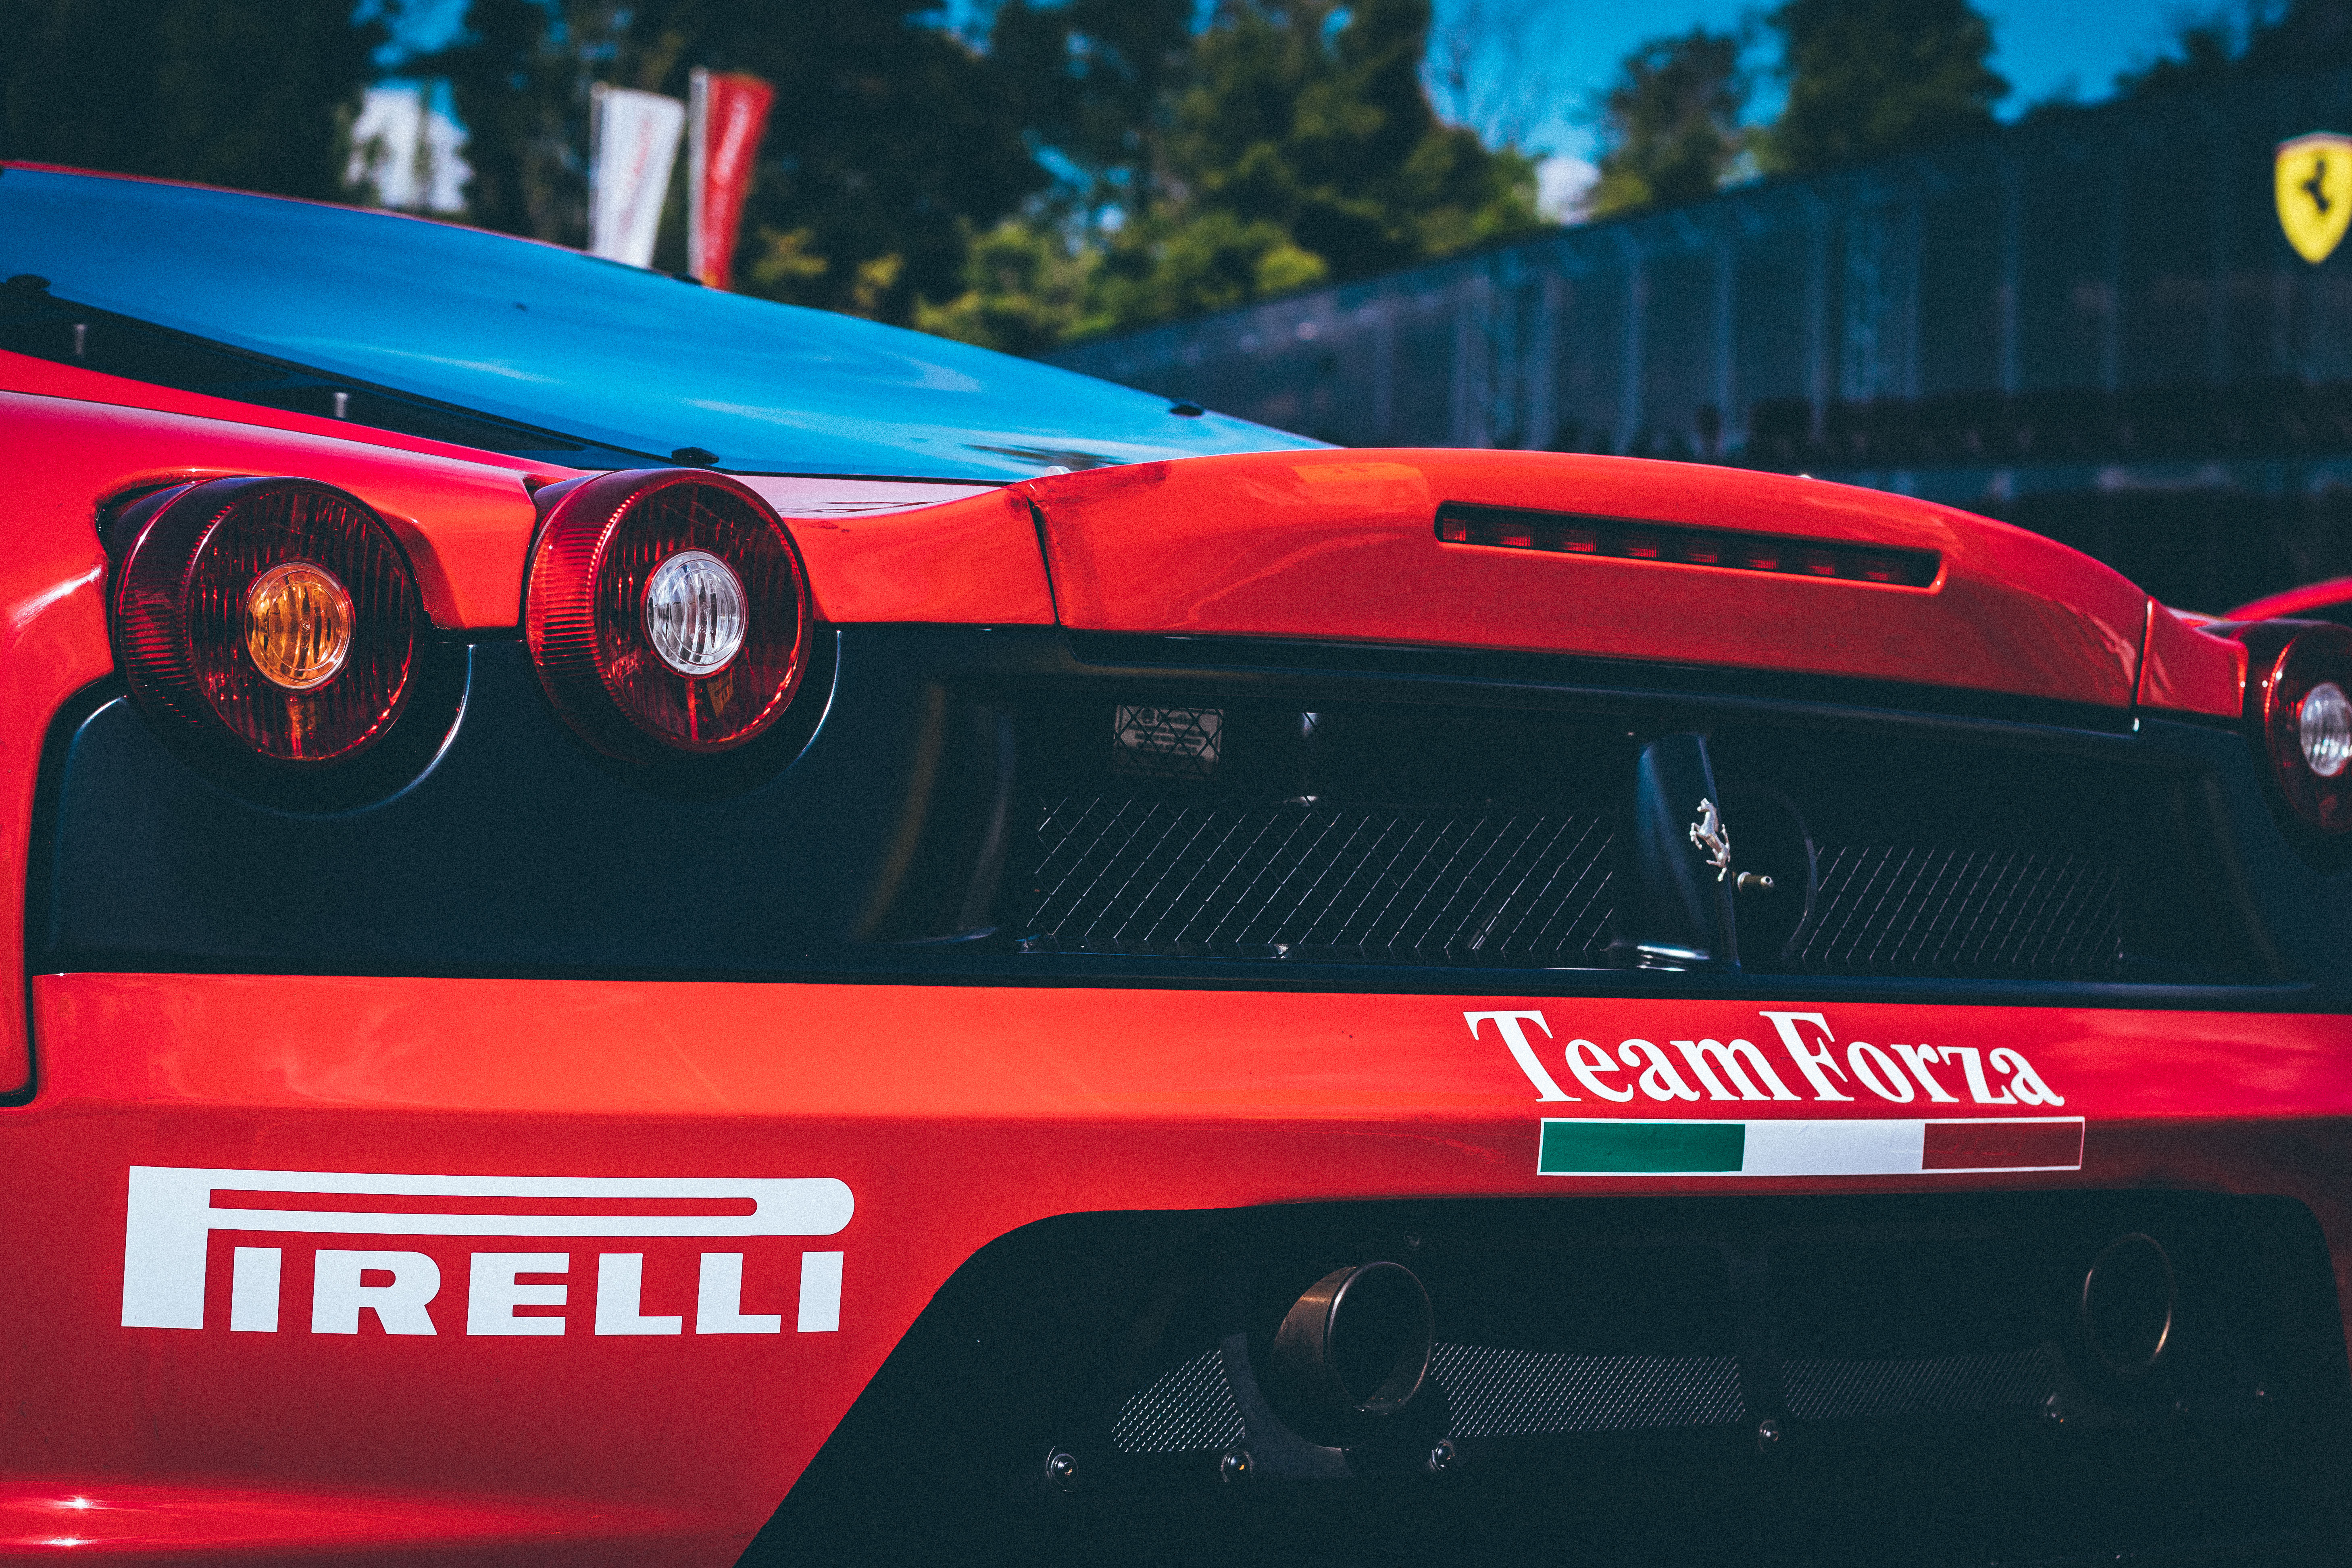
land vehicle, vehicle, car, sports car, race car, supercar, automotive design, coupe, luxury vehicle, endurance racing motorsport, ferrari fxx, performance car, sports car racing, automotive exterior, sports prototype